The Cohens and Kellys

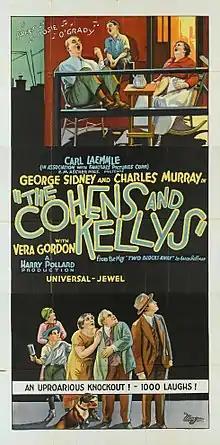
Poster

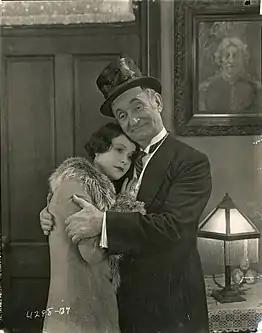
Charles Murray and Olive Hasbrouck

The Cohens and Kellys is a 1926 American silent comedy film directed by Harry A. Pollard and starring Charles Murray, George Sidney, Kate Price, and Jason Robards Sr. The film is the first of the "Cohens and Kellys" film serials. The film is perhaps best known today as the subject of "Nichols v. Universal Pictures Corp.", a copyright infringement case, in which Judge Learned Hand articulated the doctrine that copyright protection does not cover the characteristics of stock characters in a story.